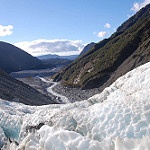
Label: glacier